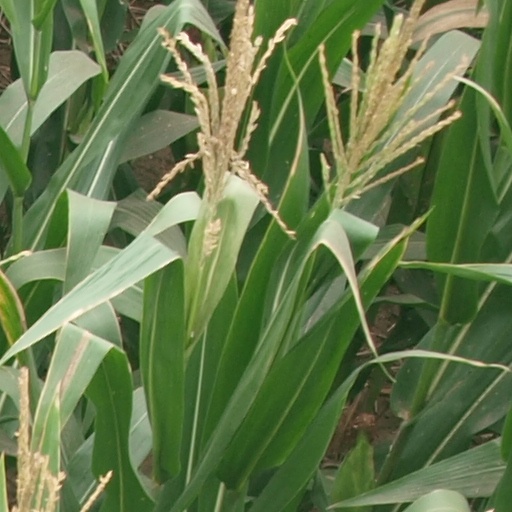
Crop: maize; corn